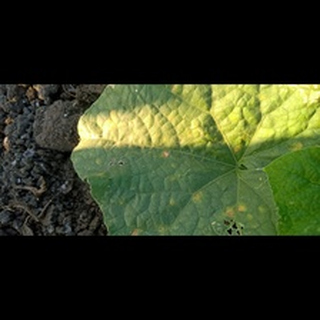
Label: diseased_cucumber